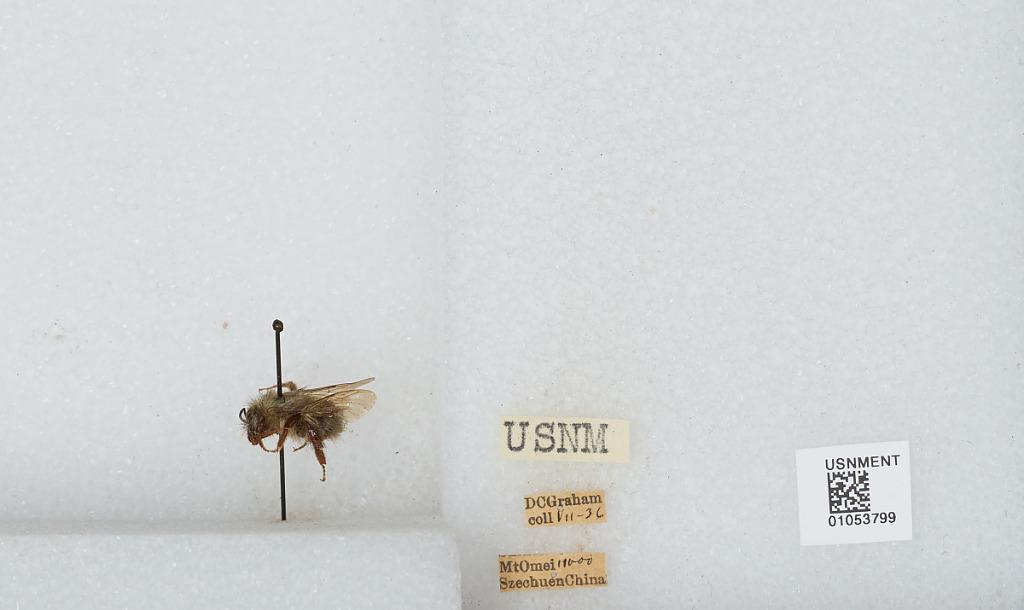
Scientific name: Bombus sp.
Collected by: D. Graham
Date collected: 1936-7-
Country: China
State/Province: Sichaun
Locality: Mount Emei